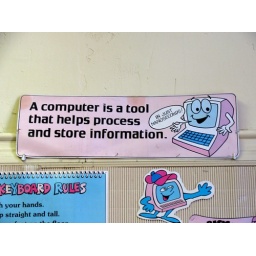
computer signs in an elementary school